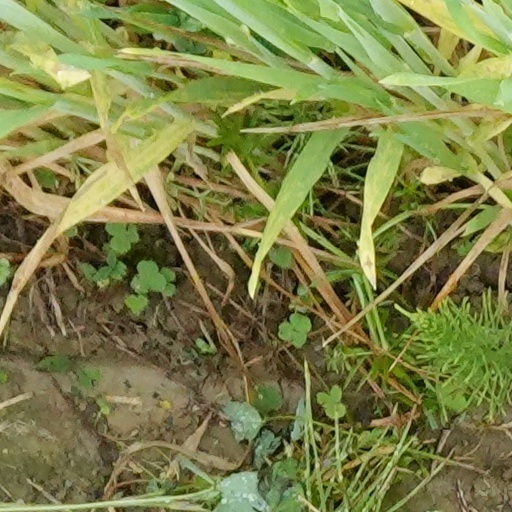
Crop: wheat